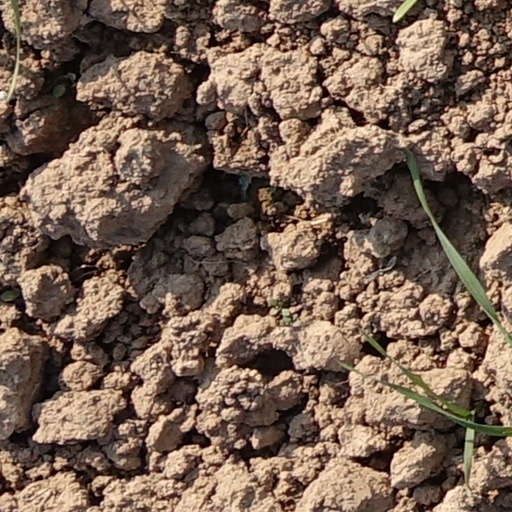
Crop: wheat